Nærbuxnaverksmiðjan

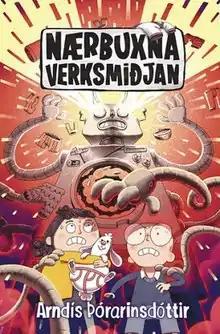
First edition

Nærbuxnaverksmiðjan ('The Underpants Factory') is a children's novel by Arndís Þórarinsdóttir, published in Reykjavík in 2018 by Mál og menning.